End of the Road (1970 film)

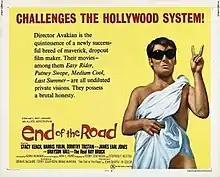

End of the Road is a 1970 American satirical black comedy drama film directed, co-written, and edited by Aram Avakian and adapted from a 1958 novel by John Barth, and stars Stacy Keach, James Earl Jones and Harris Yulin. The film follows Jacob Horner, a man who has a catatonic episode and is taken to "The Farm", an unconventional mental institution run by the eccentric Doctor D. After being cured, Jacob takes a job as an English lecturer and begins a disastrous affair with Rennie Morgan, the wife of his colleague Joe.